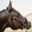
Label: horse